Commedia all'italiana

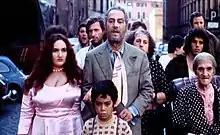
"Ugly, Dirty and Bad" by Ettore Scola (1976)

The latest protagonist of the great season of comedy was the Roman director Ettore Scola. Throughout the 1950s, he played the role of screenwriter, to then make his directorial debut in 1964 with the film "Let's Talk About Women". In 1974 he directed his best-known film, "We All Loved Each Other So Much", which retraces 30 years of Italian history through the stories of three friends: the lawyer Gianni Perego (Vittorio Gassman), the porter Antonio (Nino Manfredi) and the intellectual Nicola (Stefano Satta Flores). Other important films are "Ugly, Dirty and Bad" (1976), led by Nino Manfredi, and "A Special Day" (1977), where Sophia Loren and Marcello Mastroianni give one of their most high and poignant performances.